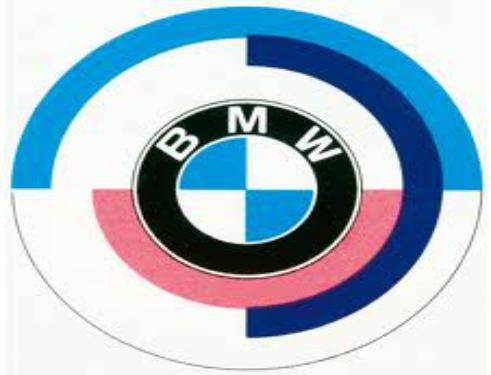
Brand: BMW
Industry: Transportation